Wellesley Islands

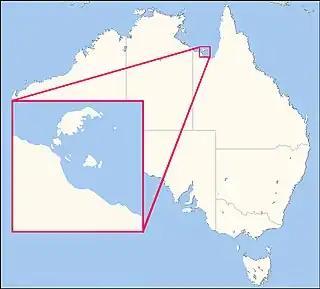
Location map

The Wellesley Islands, also known as the North Wellesley Islands, is a group of islands off the coast of Far North Queensland, Australia, in the Gulf of Carpentaria. It is a locality within the Shire of Mornington local government area. The traditional owners of the islands are the Lardil people. In the , Wellesley Islands had a population of 1,022 people.